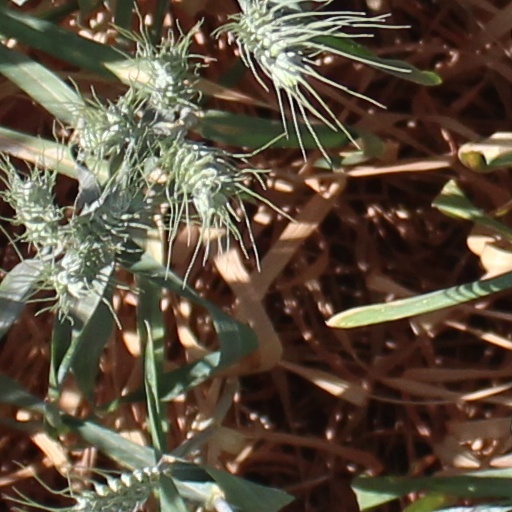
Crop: wheat